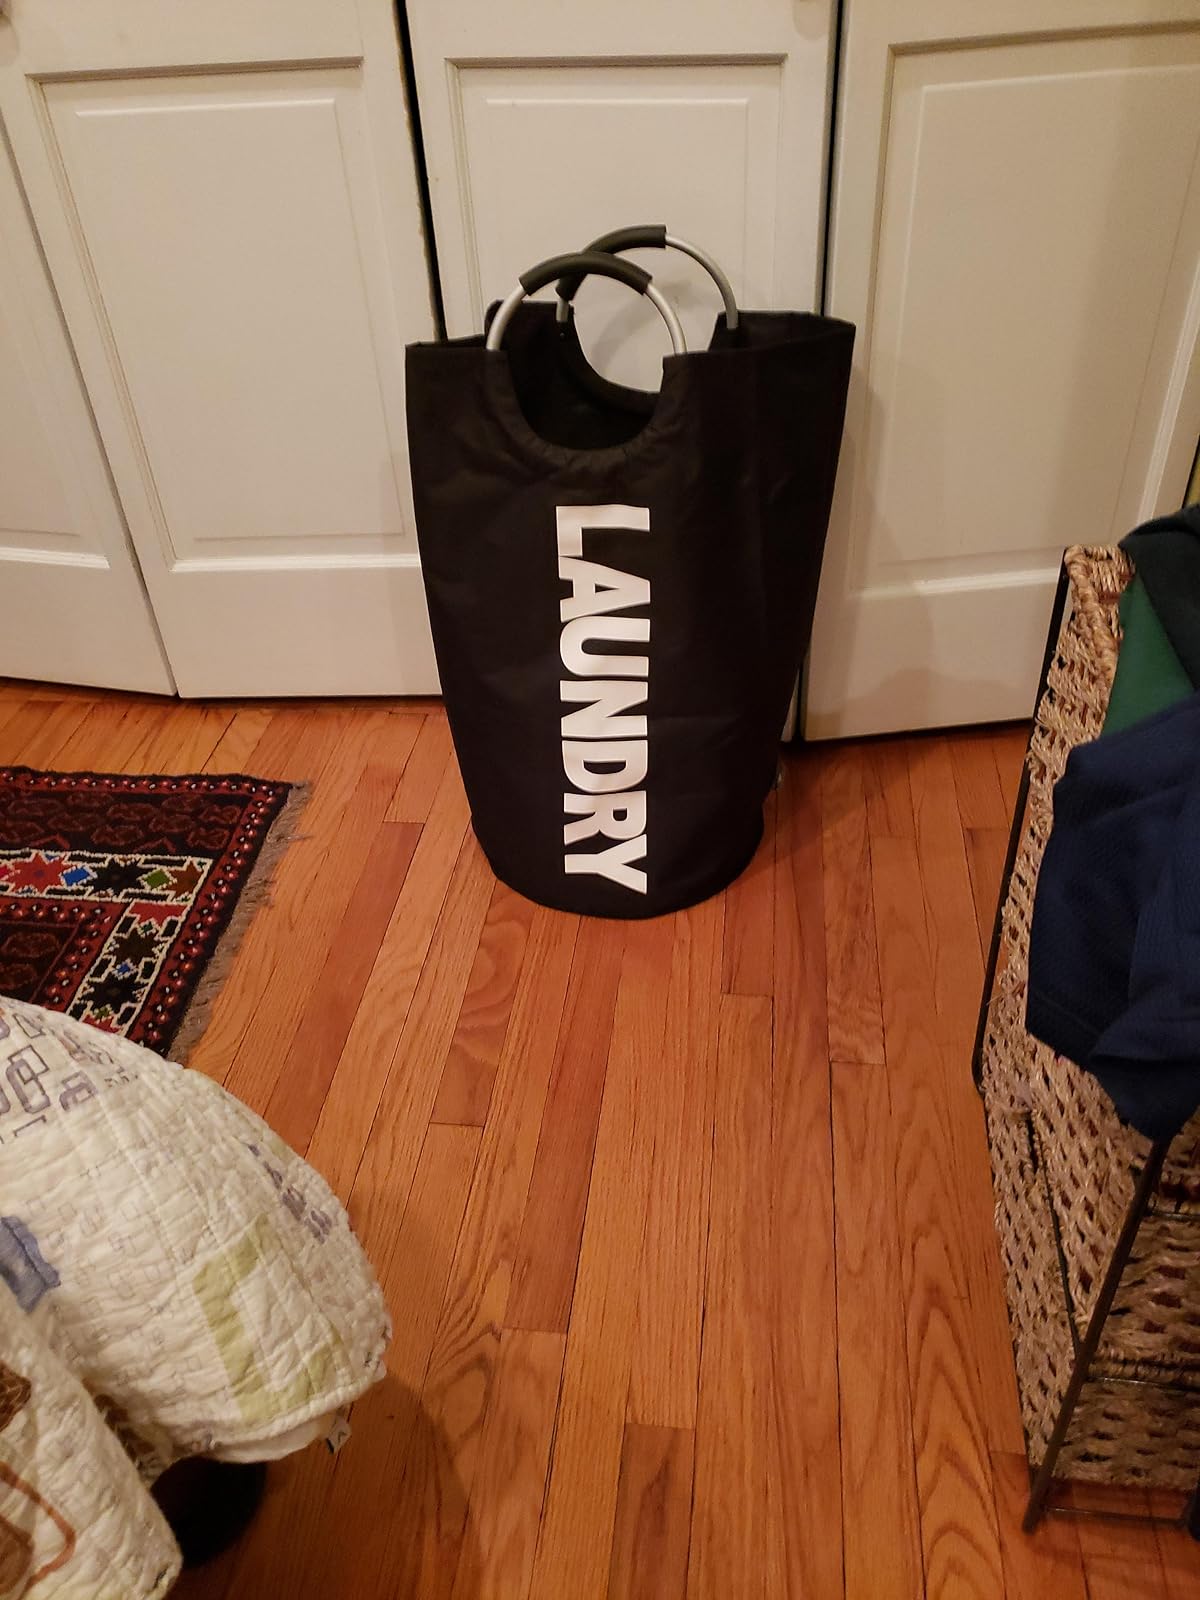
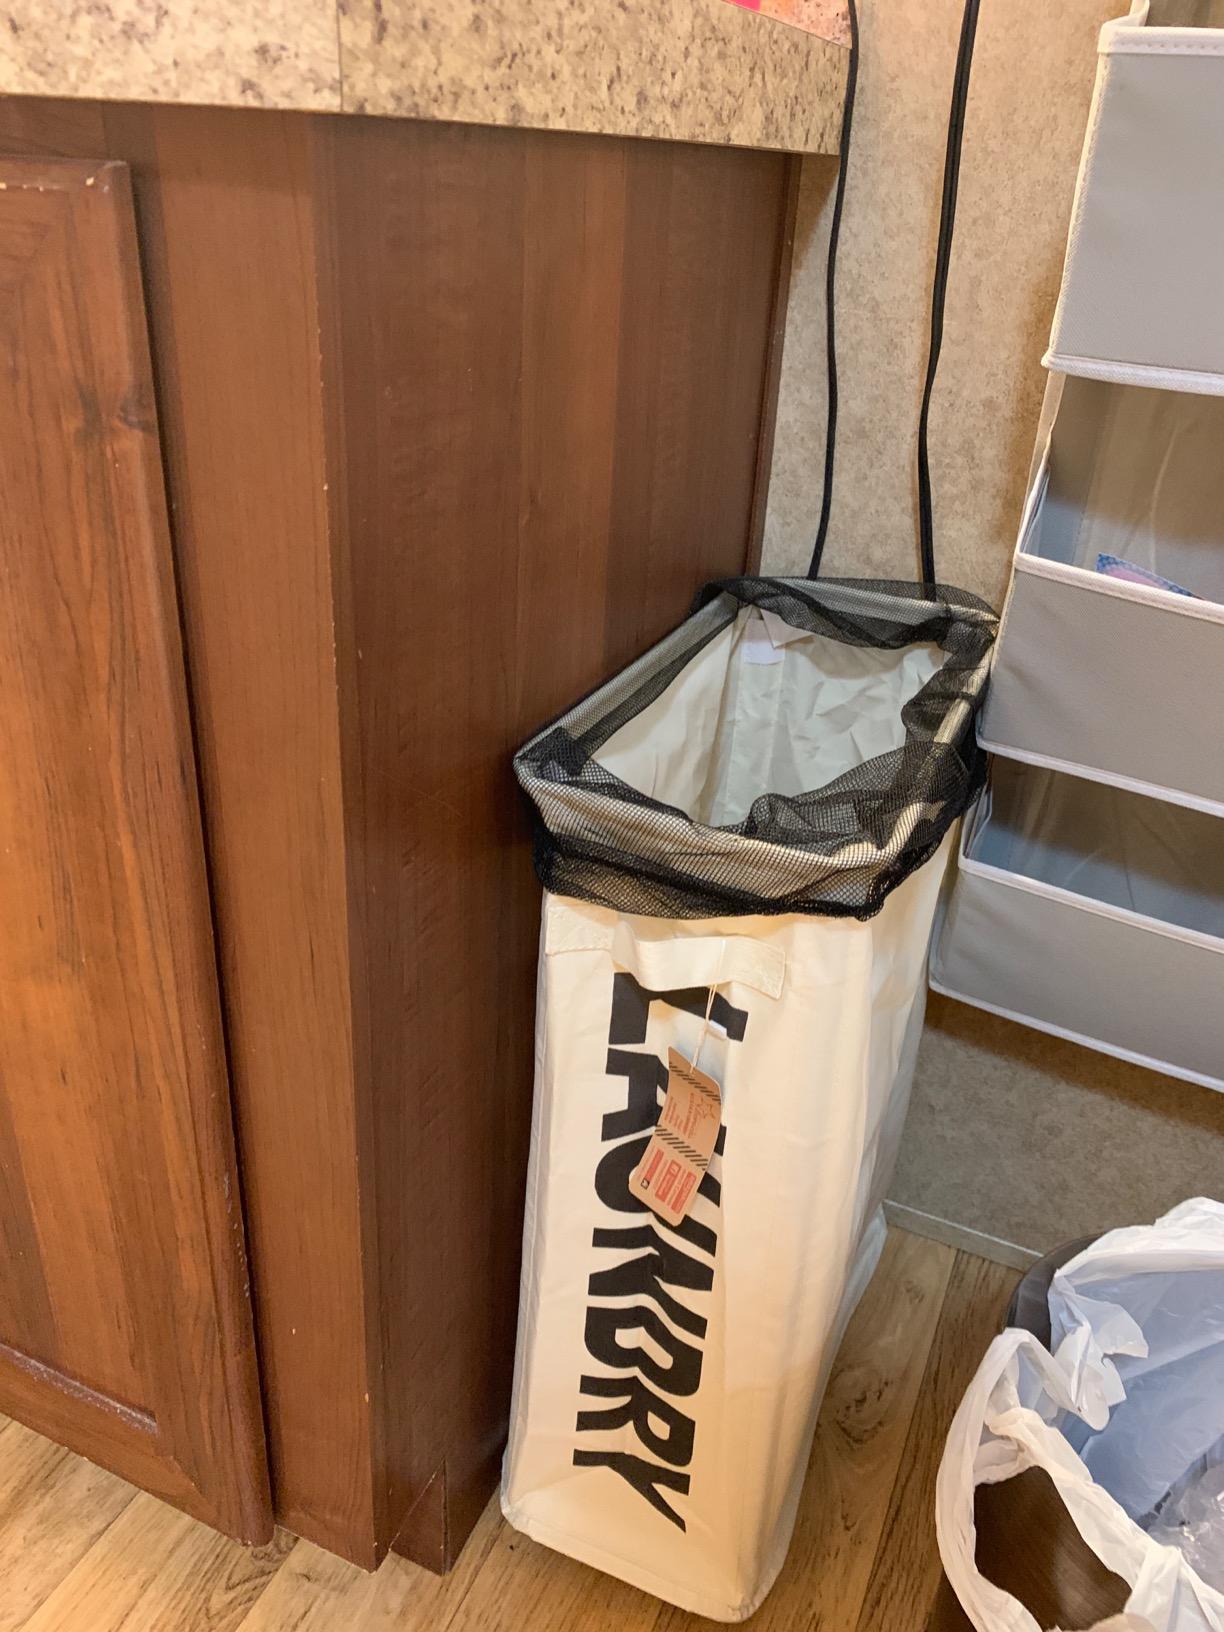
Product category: items_hamper
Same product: no